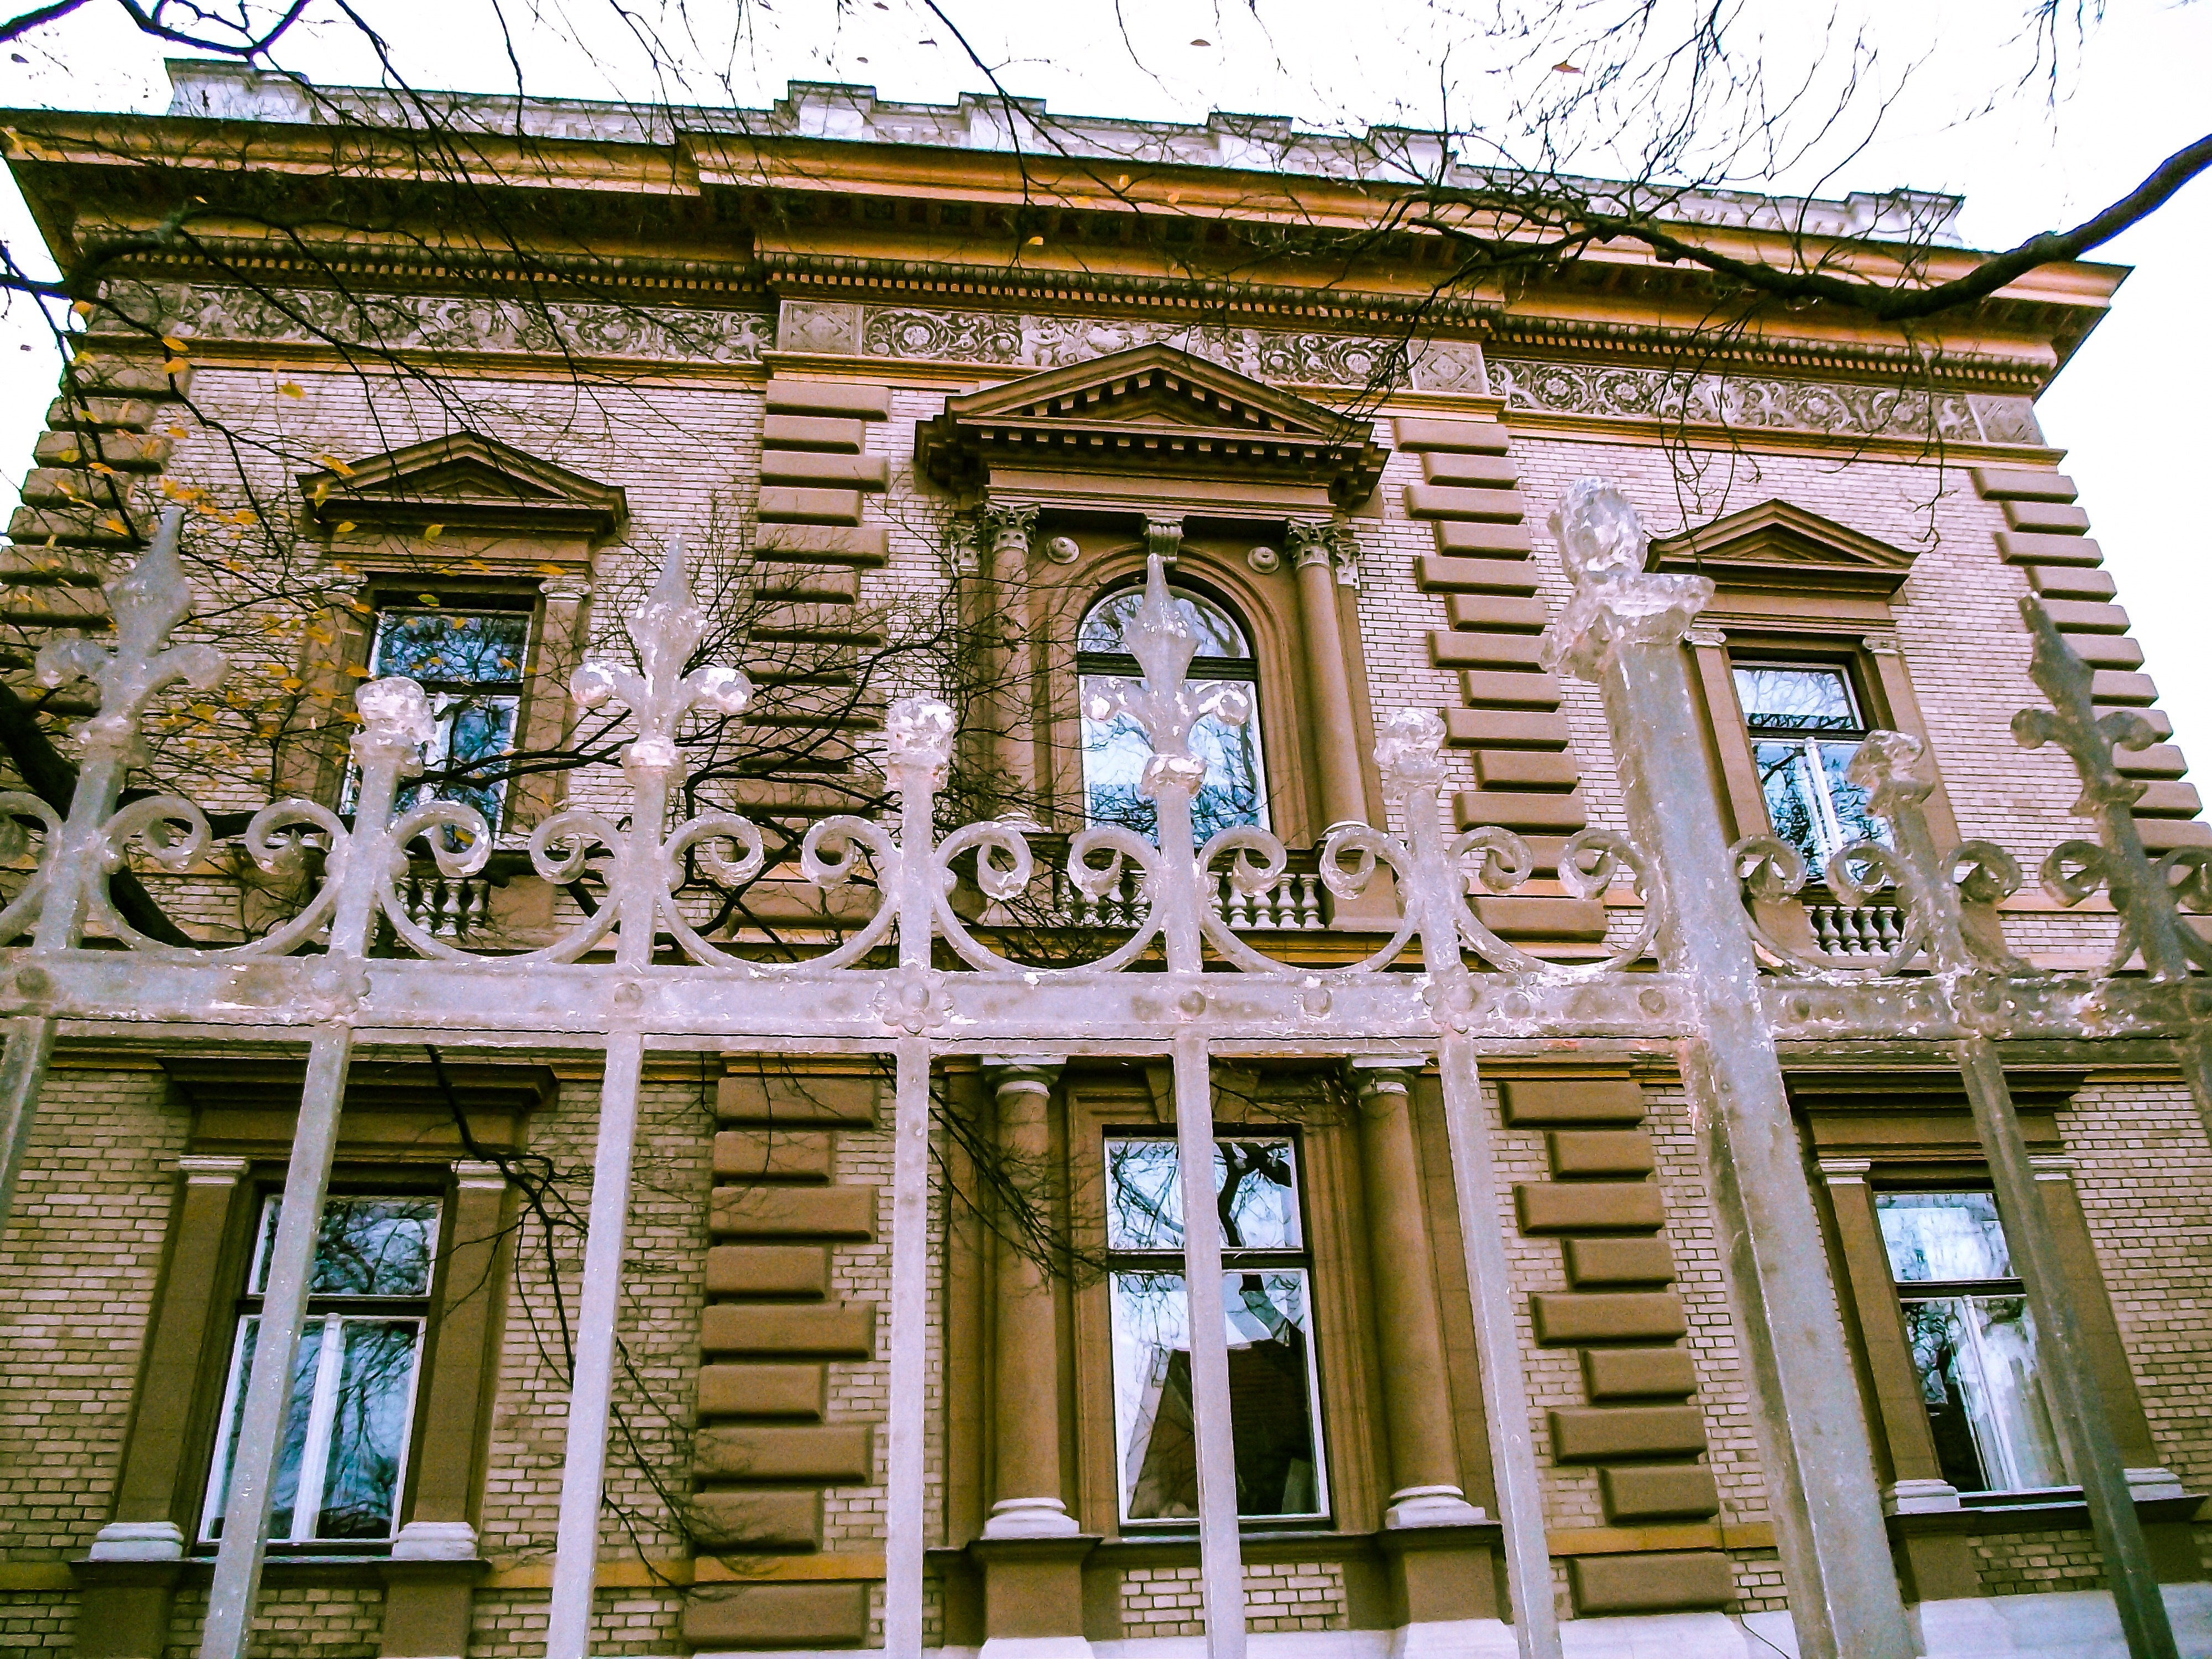
tree, fence, architecture, sky, house, window, building, palace, old, brown, landmark, facade, blue, chapel, old building, brick, place of worship, austria, temple, shrine, synagogue, school, estate, ancient history, fence top, wiener neustadt